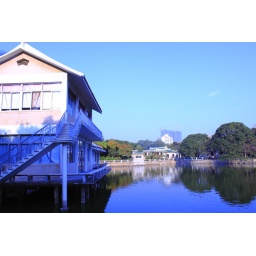
house near lake